Ernest McFarland

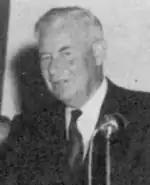
McFarland as governor

McFarland was elected governor of Arizona in 1954 and re-elected in 1956. He worked with members of the Bureau of Reclamation to pick a location for the Glen Canyon Dam, and he emphasized education during his two terms in office.